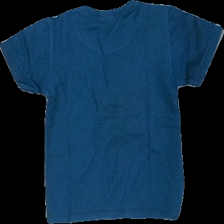
View: back
Type: T-shirt
Category: Children
Brand: Missing
Colors: Green
Material: 100% Cotton
Pattern: Other
Cut: Regular, C-collar
Size: S
Season: All
Damage: damaged print
Damage location: middle center
Damage 2: damaged seams
Damage 2 location: top center
Price range: <50
Recommended usage: Export
Description: t-shirt with print